Top of climb

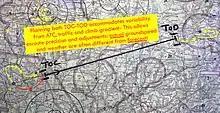
Use of TOC/TOD in VFR flight planning

Once past TOC (and by definition stabilized on course) a pilot can efficiently ascertain whether the wind and weather are "as forecast" and the groundspeed attained will allow for the safe completion of the flight "as planned" or within an acceptable margin for safety. If the forecast headwind along the route is more than was forecast and planned on the ground it should immediately be obvious and an alternate fuel stop planned to accommodate the added time aloft. Unlike when driving a motor vehicle, the aircraft's progress over the earth (groundspeed) is in every instance unique and surprising. Despite planning from forecast data, it is essential to immediately determine this in flight and adjust for variability to assure a safe outcome. Similarly, changes in visibility en route from the flight planned forecasts must be accommodated and adjusted in visual flight.